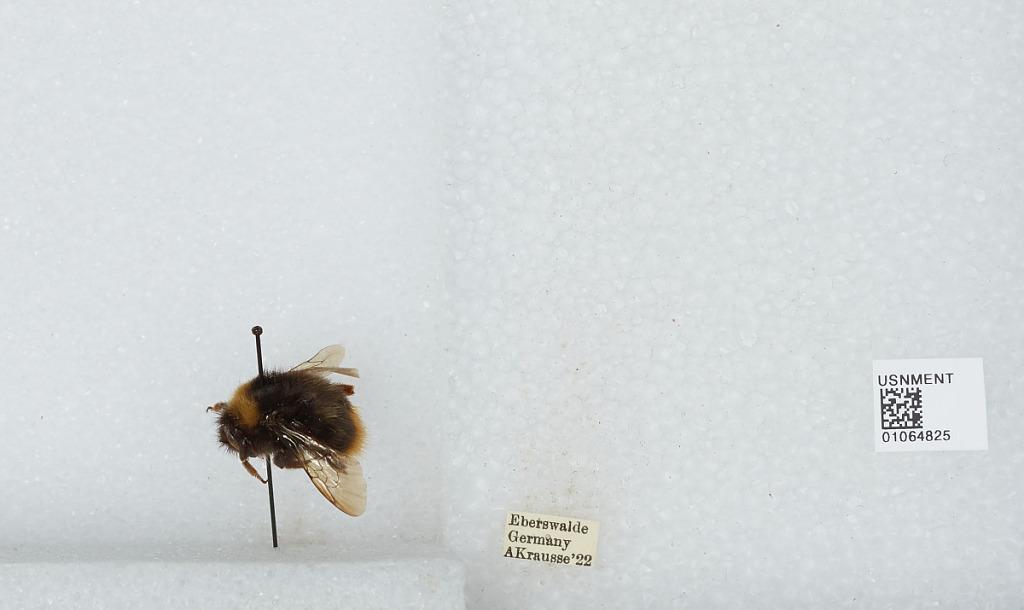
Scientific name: Bombus sp.
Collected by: A. Krausse
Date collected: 1922--
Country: Germany
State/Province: Brandenburg
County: Barnim
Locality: Eberswalde
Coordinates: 52.8356, 13.8182